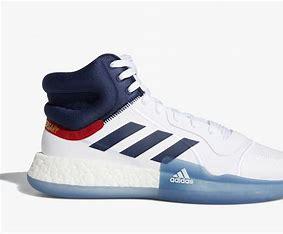
Brand: Adidas
Model: Marquee Boost